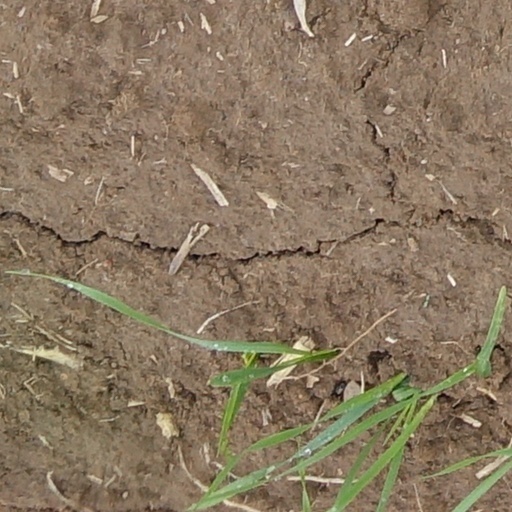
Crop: wheat